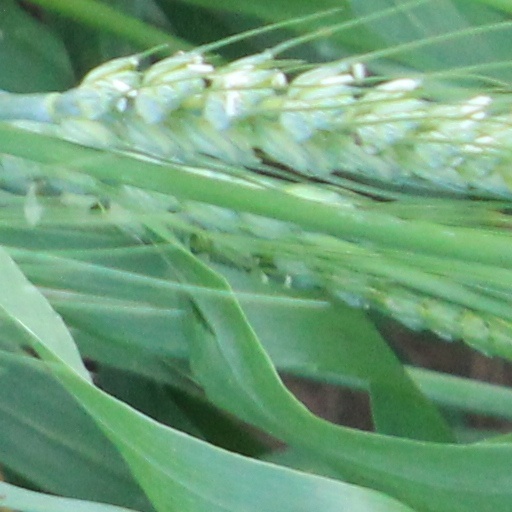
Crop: wheat